Treacher Collins syndrome

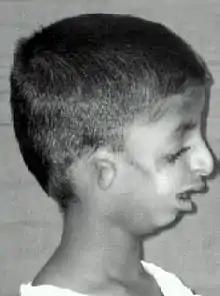
The same child seen from the side; noticeable are small ears and a recessed chin (retrognathism).

Symptoms in people with Treacher Collins syndrome vary. Some individuals are so mildly affected that they remain undiagnosed, while others have moderate to severe facial involvement and life-threatening airway compromise. Most of the features of TCS are symmetrical and are already recognizable at birth.